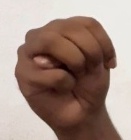
ASL sign: M